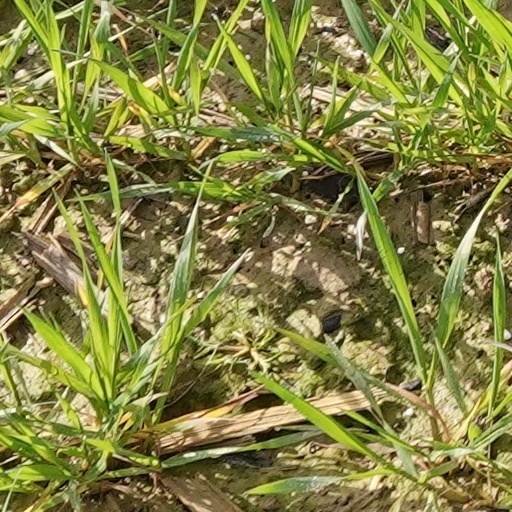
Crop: wheat